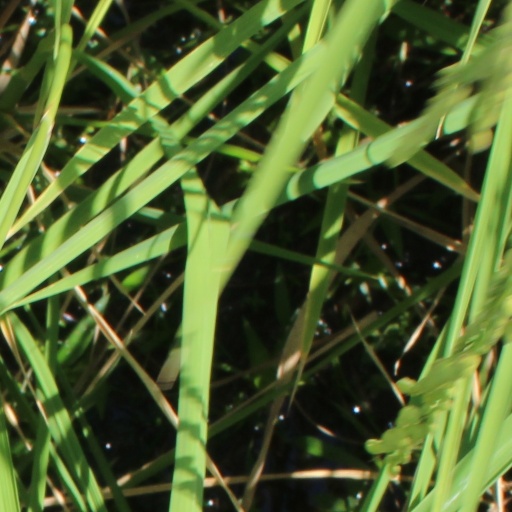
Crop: rice